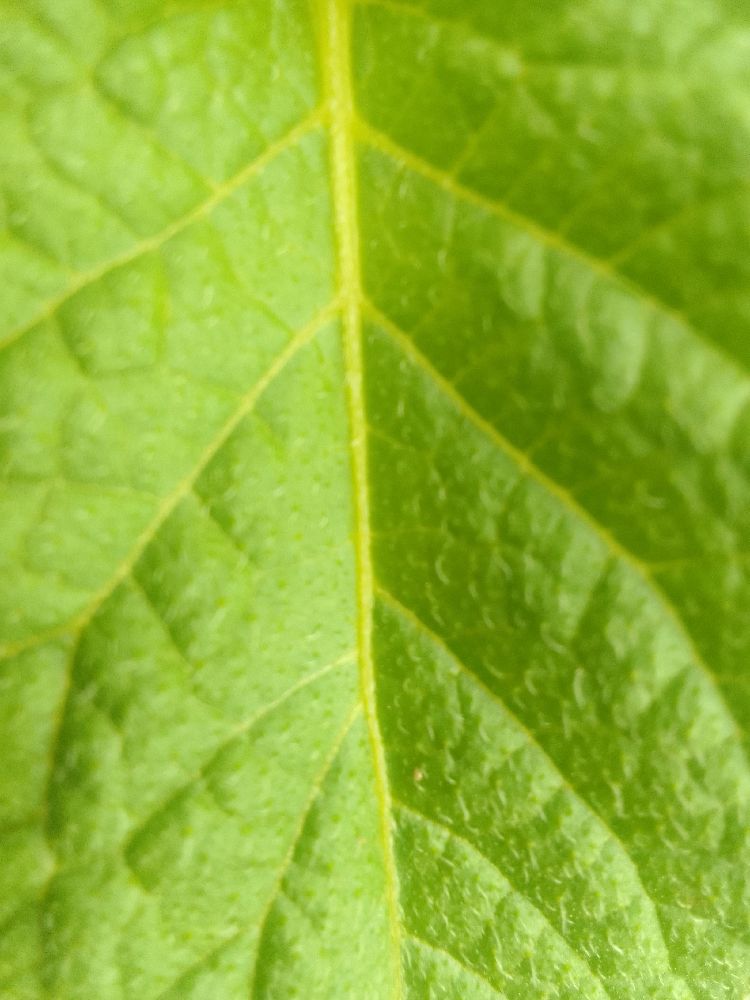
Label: Healthy